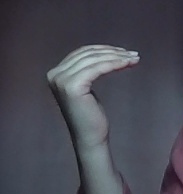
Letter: haa